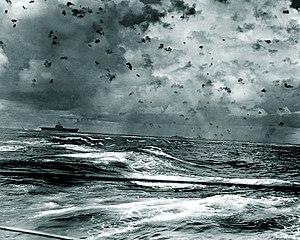
Slaget ved Santa Cruz-øerne
Hangarskibet Hornet under angreb
Slaget ved Santa Cruz-øerne blev udkæmpet den 26. oktober 1942 som led i Stillehavskrigen under 2. verdenskrig. Det var det fjerde hangarskibsslag mellem den amerikanske og den japanske flåde. I lighed med slaget i Koralhavet, slaget ved Midway og slaget øst for Salomonøerne var de to flåder ikke inden for synsvidde eller kanonafstand af hinanden. I stedet blev alle angreb fra begge sider gennemført med fly fra hangarskibe eller fra land.